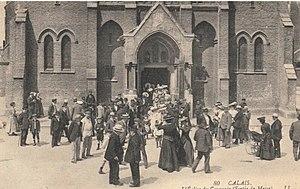
Sortie de messe à l'église du Courgain en 1913.
Le Courgain Maritime est le quartier de Calais le plus proche des ports.